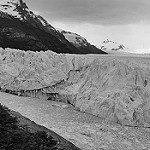
Label: B & W